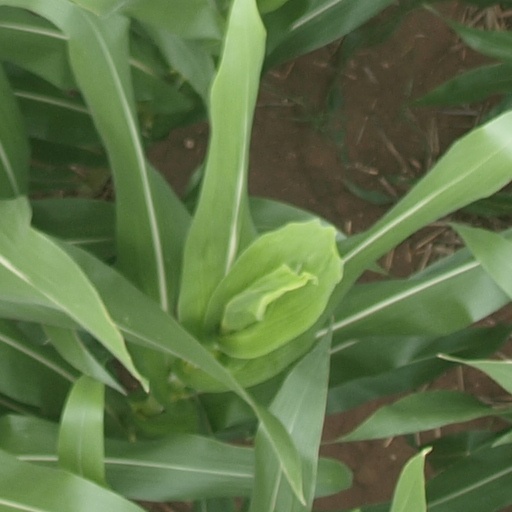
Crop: maize; corn